Patrick Troughton

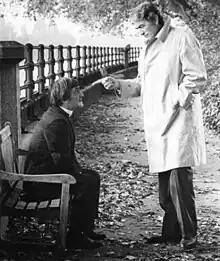
Troughton (left) with Gregory Peck in a publicity still for the film "The Omen" (1976)

Troughton returned to "Doctor Who" three times after formally leaving the programme. The first of these occasions was in "The Three Doctors", the 1972–73 serial opening the programme's 10th series. In 1983, Troughton overcame some reluctance to reprise his role and agreed to appear in the 20th-anniversary special "The Five Doctors" at the request of series producer John Nathan-Turner. He also agreed to attend "Doctor Who" conventions, including the show's 20th anniversary celebrations at Longleat in 1983. He also appeared around the world with Nathan-Turner. Troughton enjoyed the return to the programme so much that he readily agreed to appear one more time as the Second Doctor, with Colin Baker's Sixth Doctor in "The Two Doctors" (1985). Reportedly, he also advised Fifth Doctor actor Peter Davison to limit his time in the role to three series to avoid typecasting and the younger actor followed this advice.